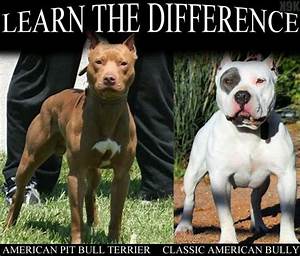
Label: dog